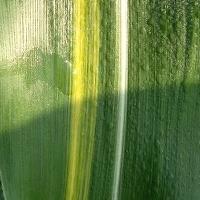
Crop: Maize
Condition: stripe-d